Mehran Broumand

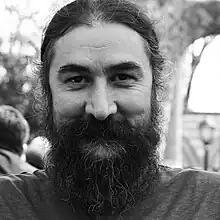

Mehran Broumand (Persian: مهران برومند، born in April 1974) is an Iranian producer and director.